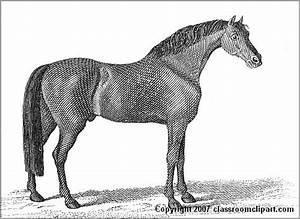
horse